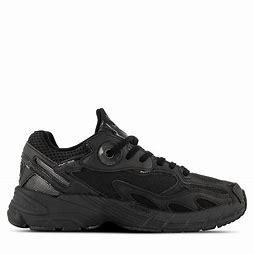
Brand: Adidas
Model: Astir